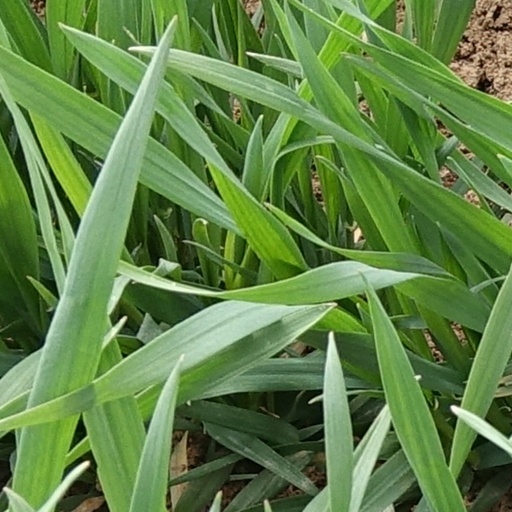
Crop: wheat